Alfred Milner, 1st Viscount Milner

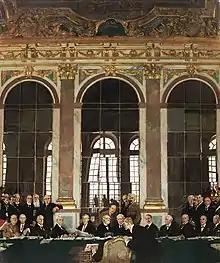
William Orpen's famous painting of the signing of The Treaty of Versailles. Lord Milner is seated, third from the right.

Consistent with his position for imperial union, Milner proposed an Imperial War Cabinet which comprised the heads of government of Britain's dominions, giving each an equal say in the conduct of the war. However, the Imperial War Cabinet was criticized for diluting the British position in favor of foreign viewpoints.